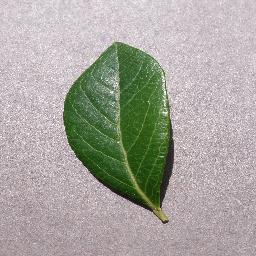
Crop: blueberry
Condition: healthy